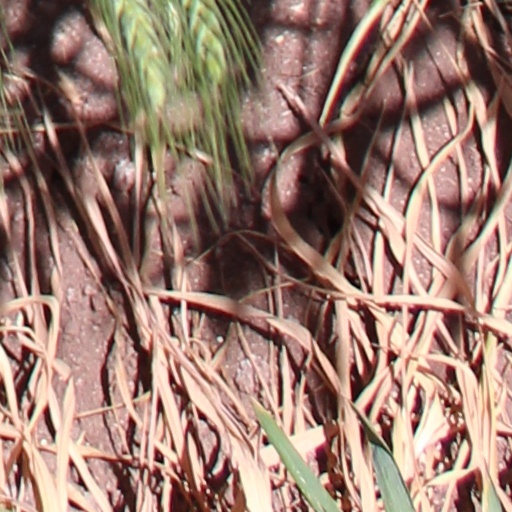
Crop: wheat